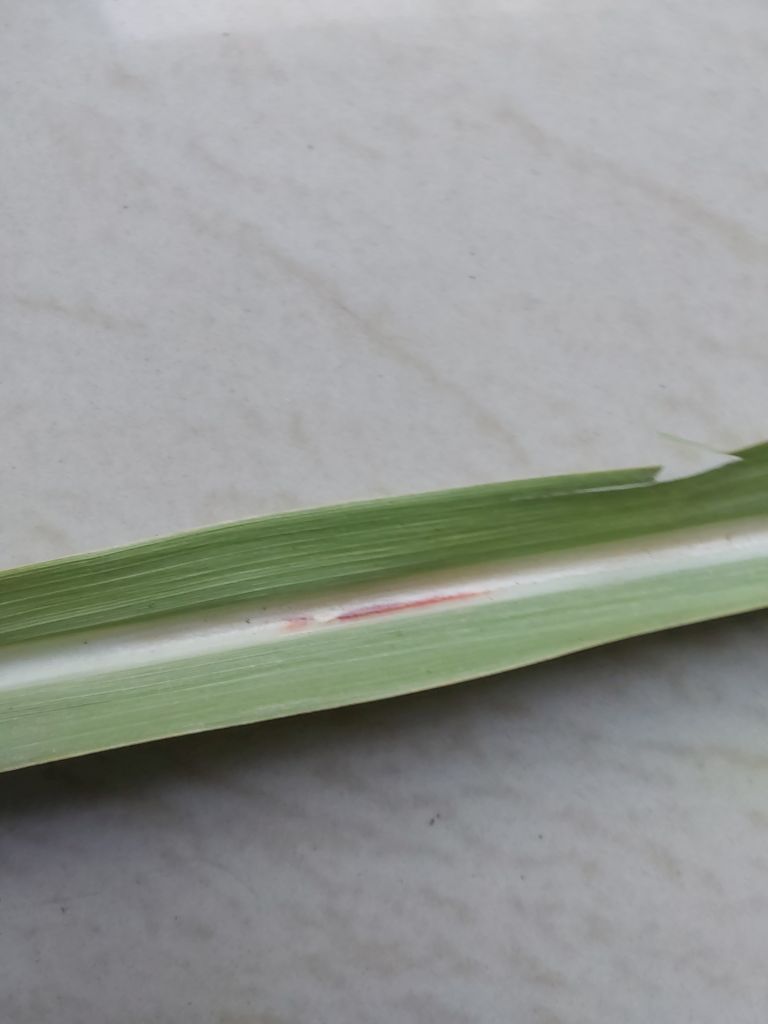
Label: Brown Spot